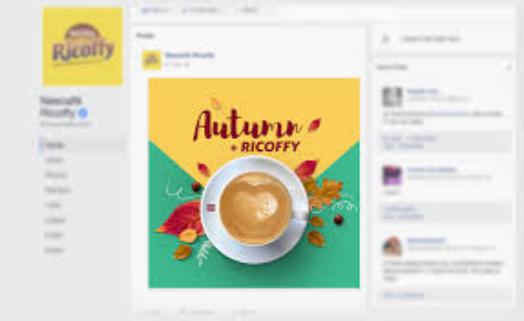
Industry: Food